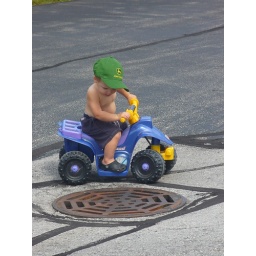
Riding bikes by my grandmas house